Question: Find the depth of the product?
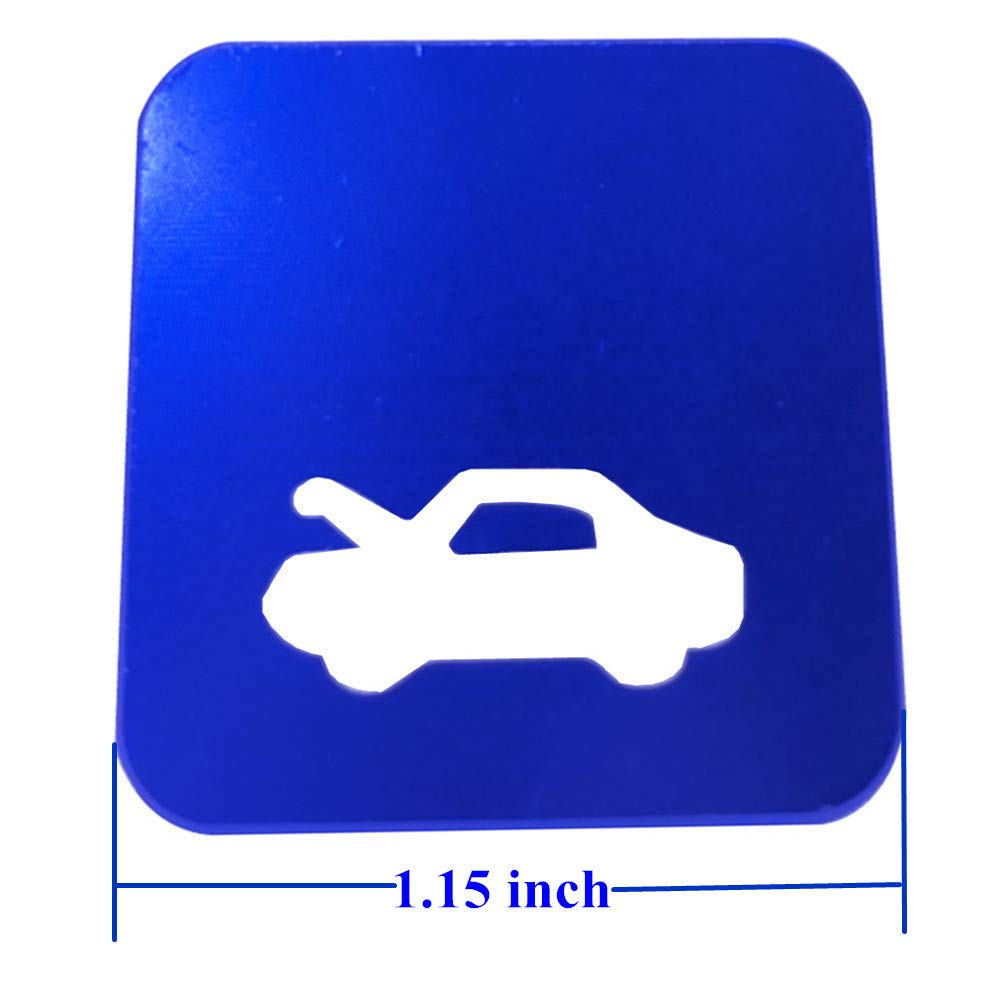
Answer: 1.15 inch